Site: brandenburg
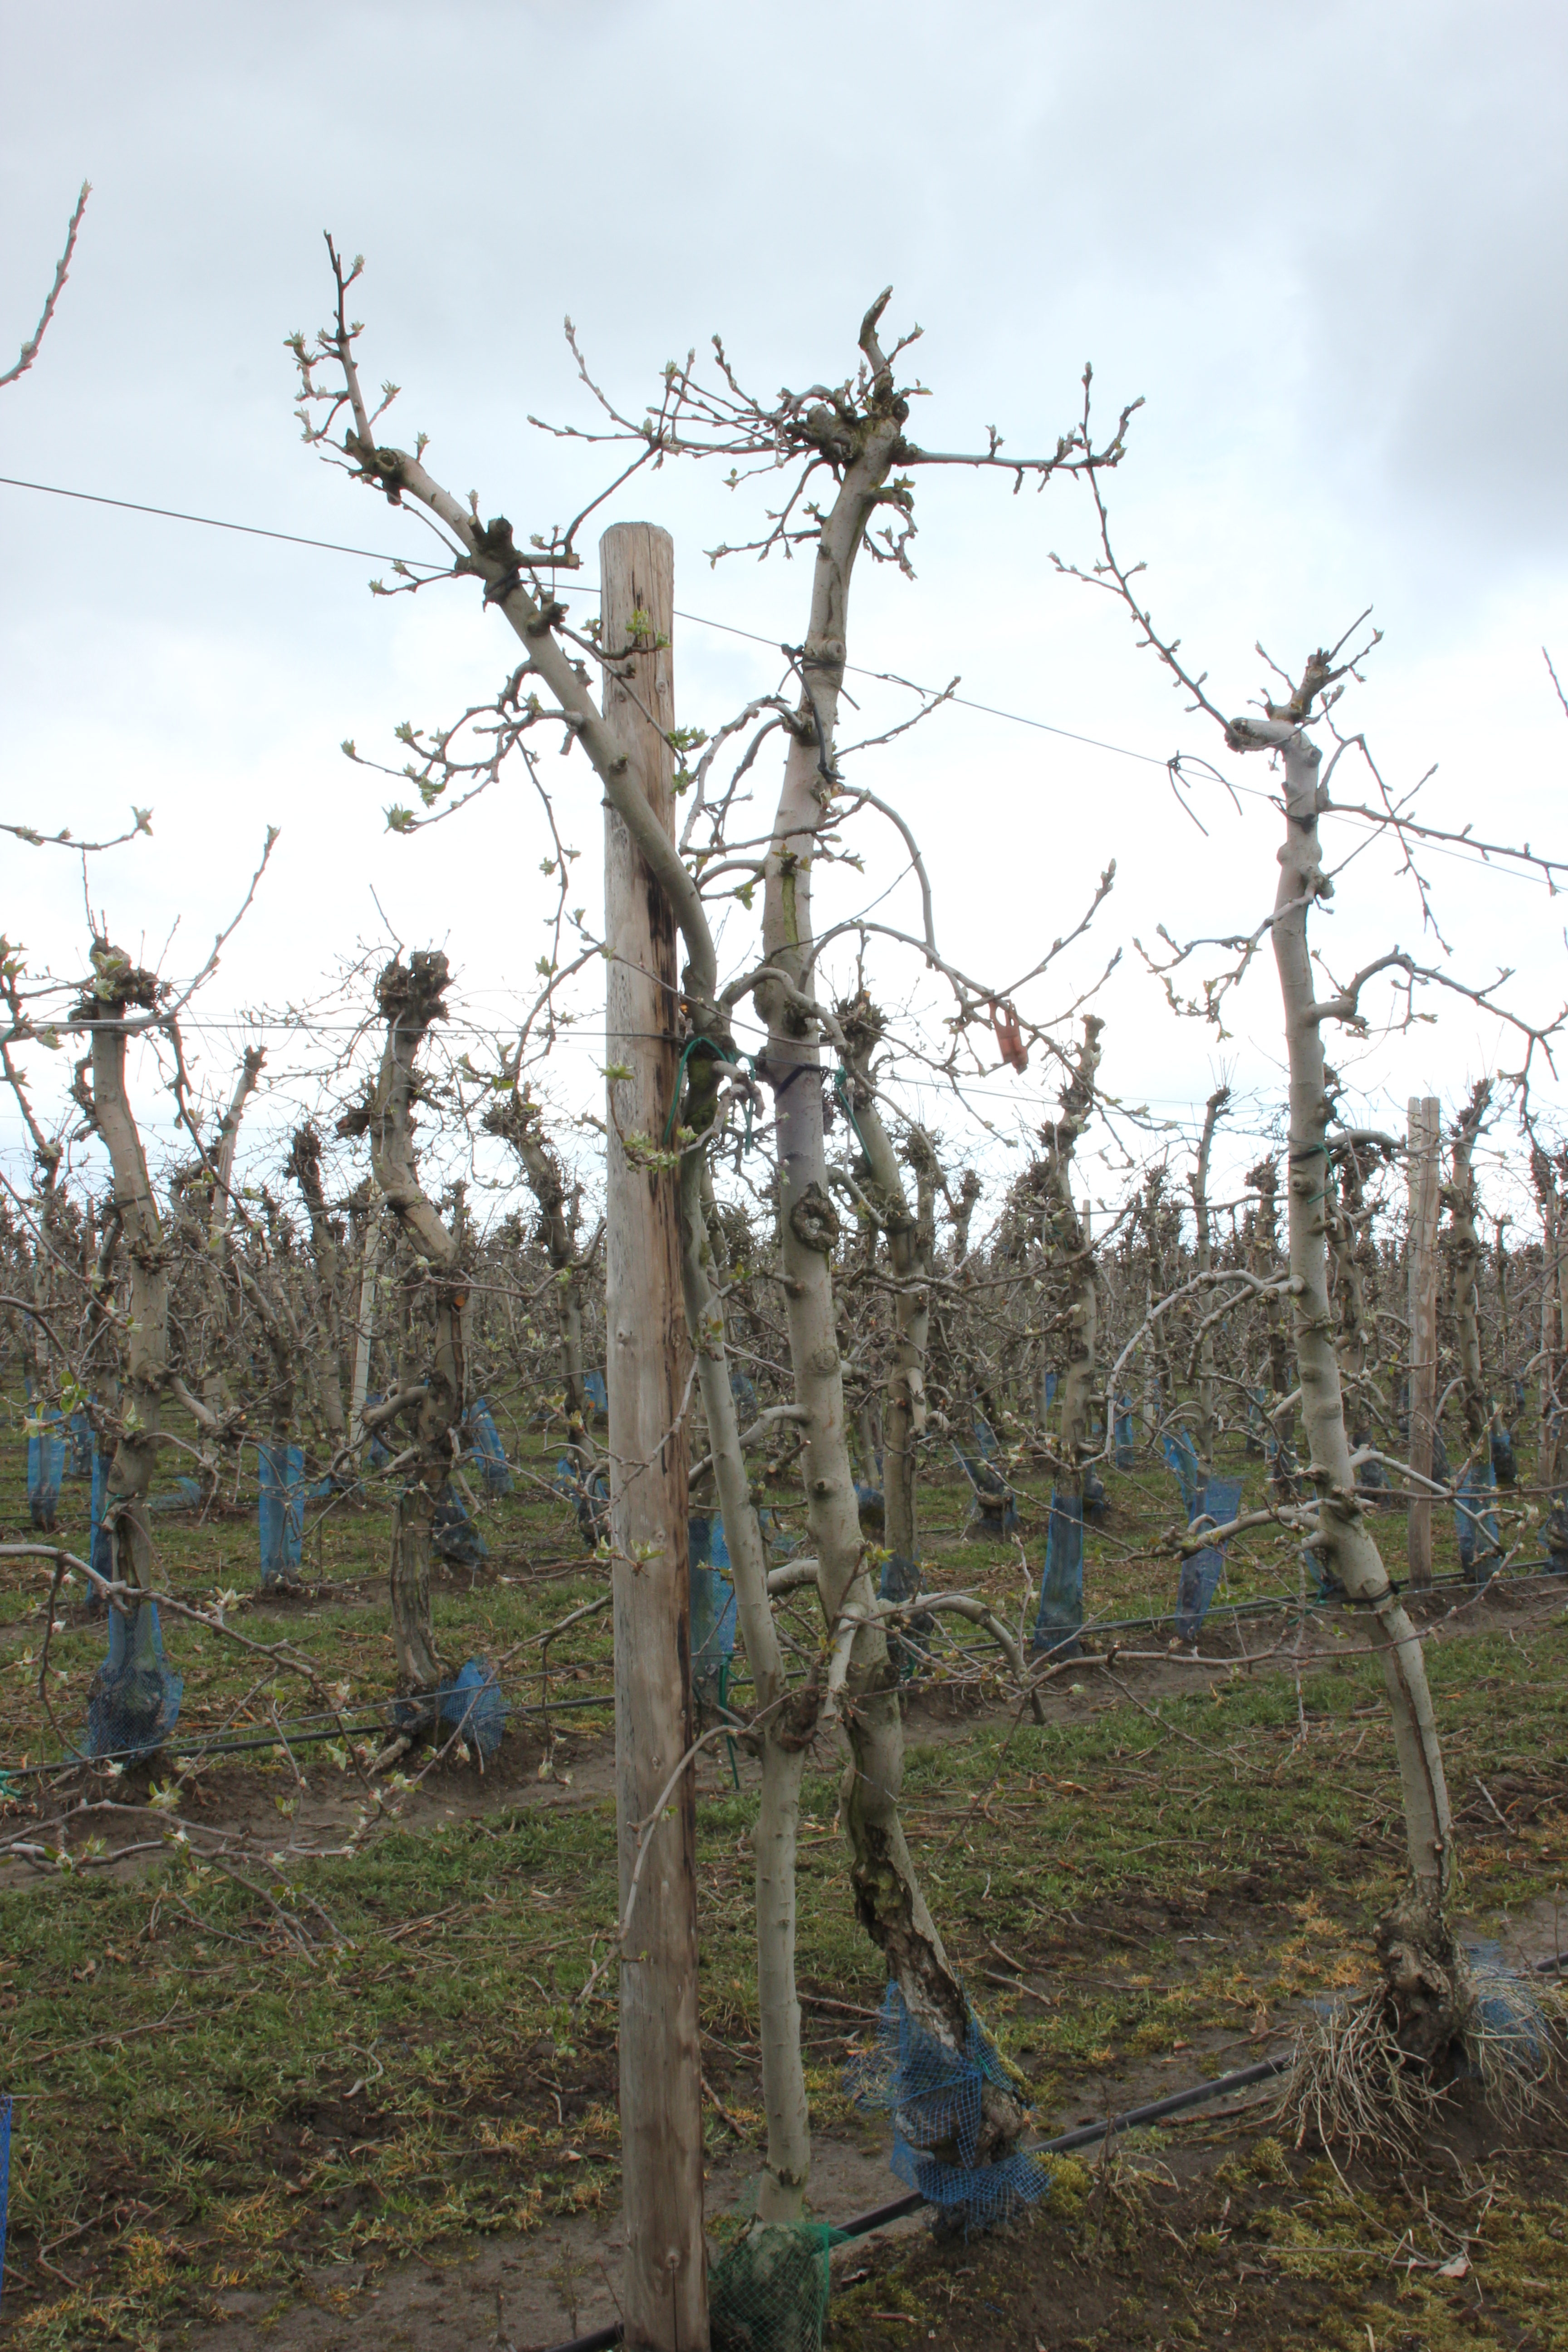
Growth stage (BBCH 55): Inflorescence emergence